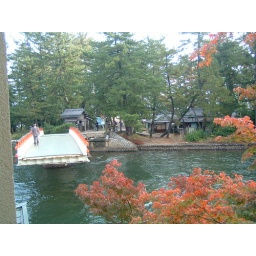
The bridge in front of the Japanese Inn revolves when a big boat comes.